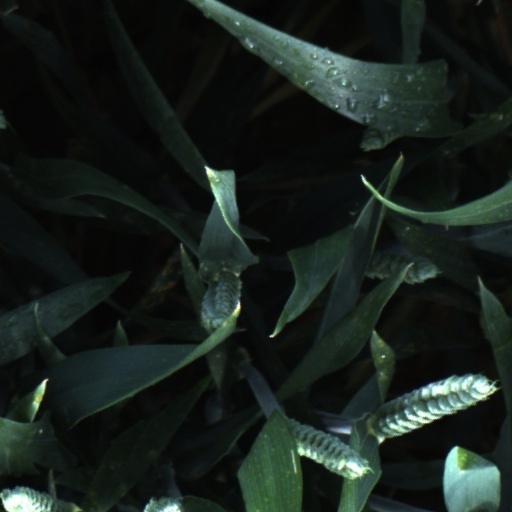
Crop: wheat